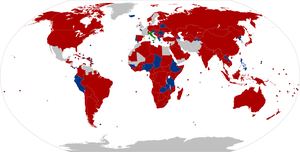
La pandémie de COVID-19 en Italie, est une maladie infectieuse émergente qui se propage depuis le 31 janvier 2020, lorsque deux touristes chinois sont testés positifs pour le SARS-CoV-2 à Rome. Un groupe de cas de Covid-19 est ensuite détecté, à commencer par 16 cas confirmés en Lombardie le 21 février, 60 autres cas le 22 février et les premiers décès en Italie sont signalés le même jour. Au 28 février, il y avait 21 décès et 888 cas confirmés dans le pays.